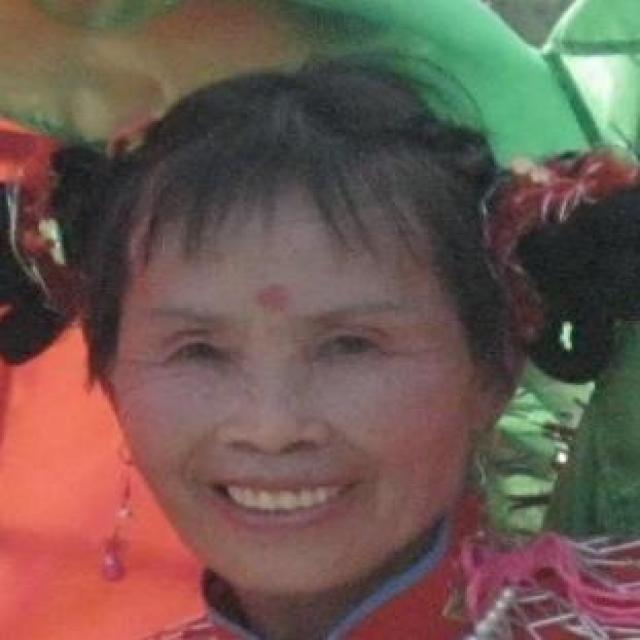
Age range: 65+